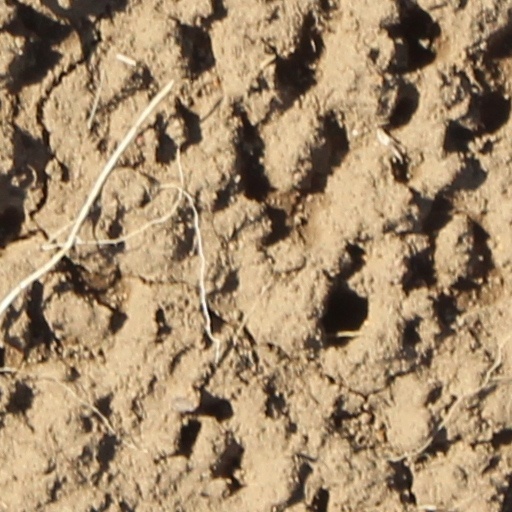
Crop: wheat